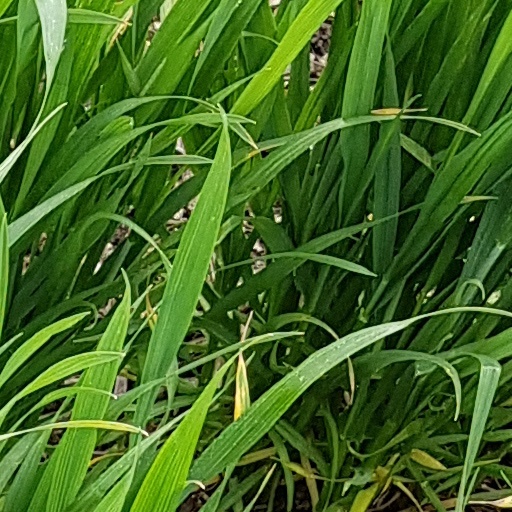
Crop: wheat